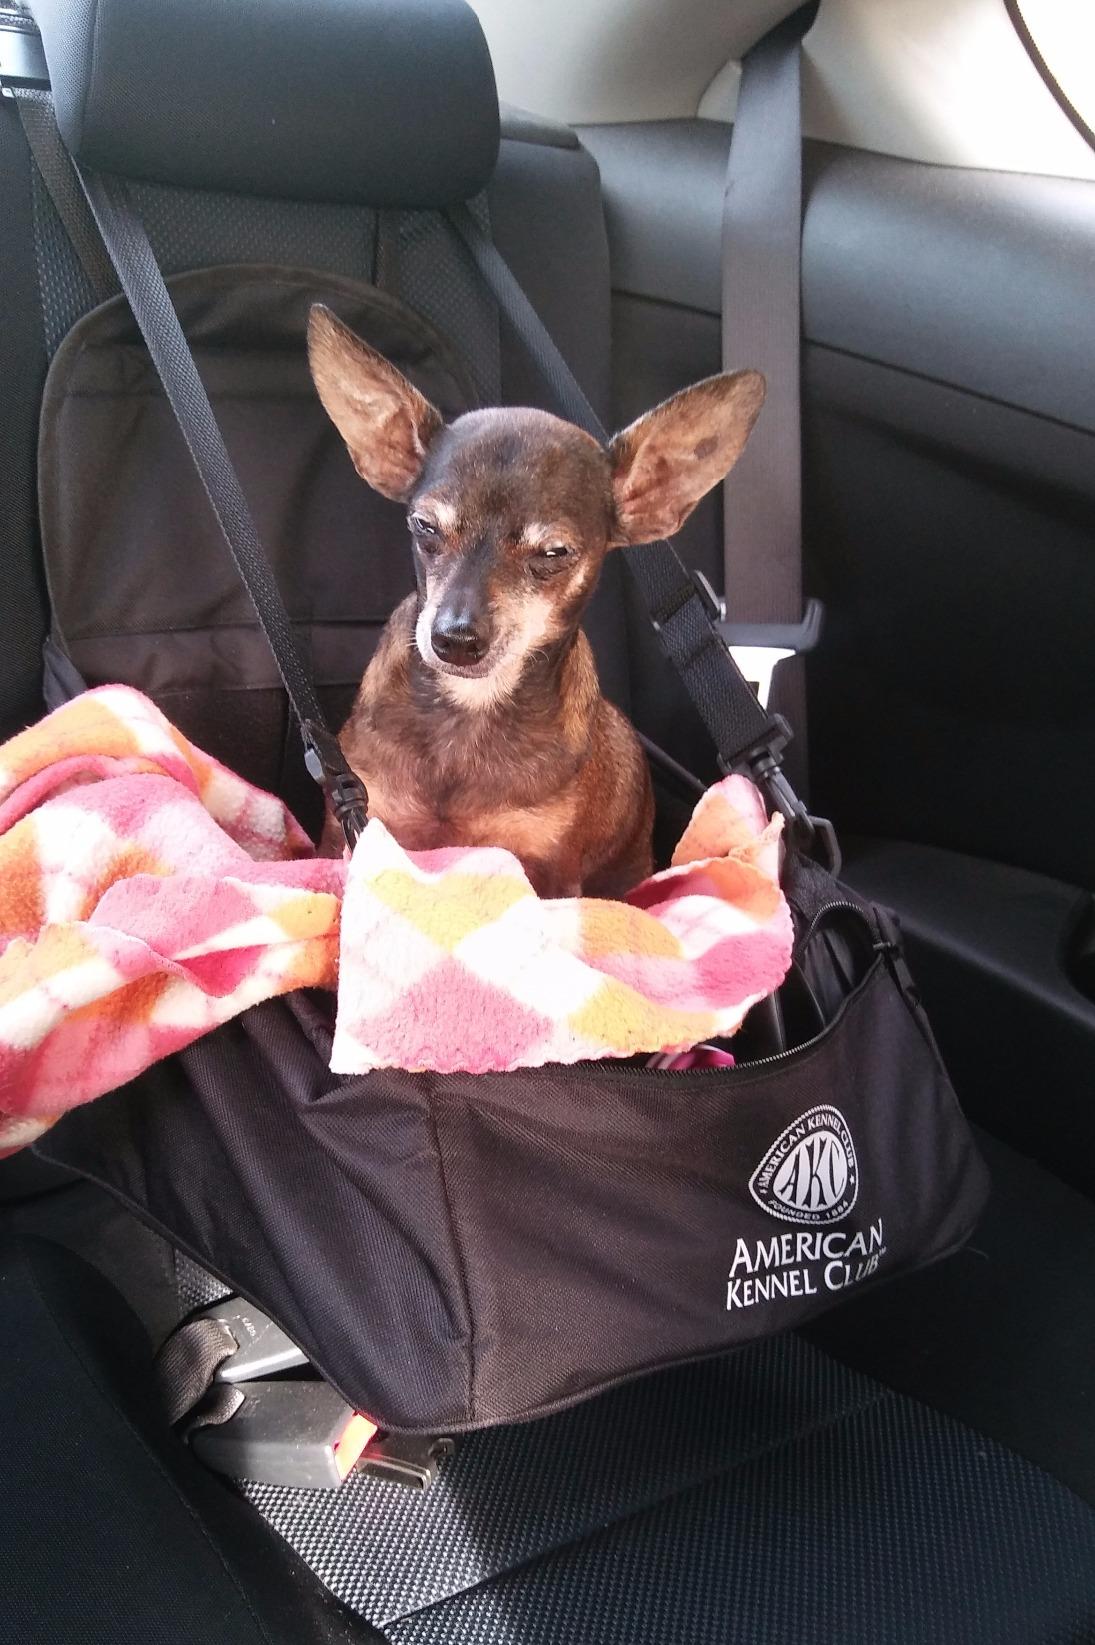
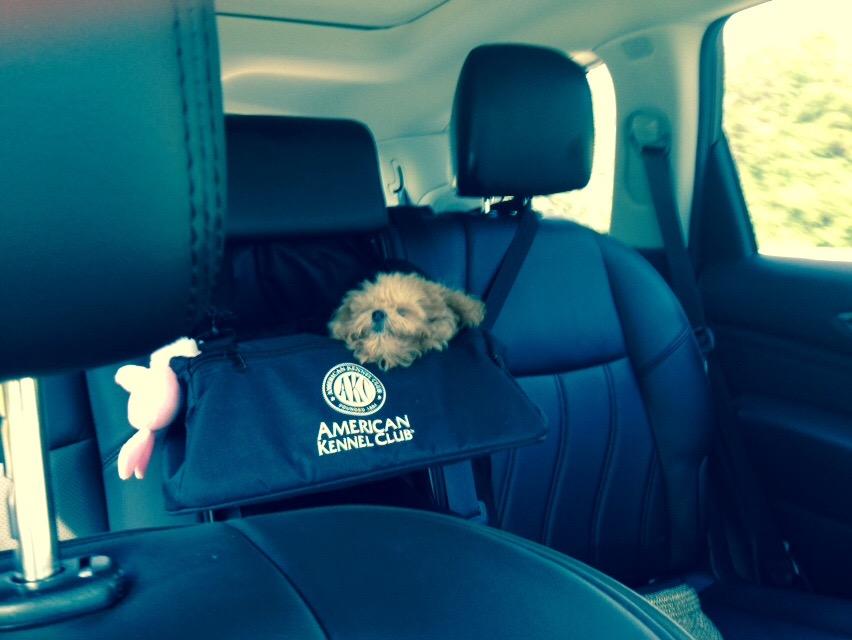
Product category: items_kennel
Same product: yes